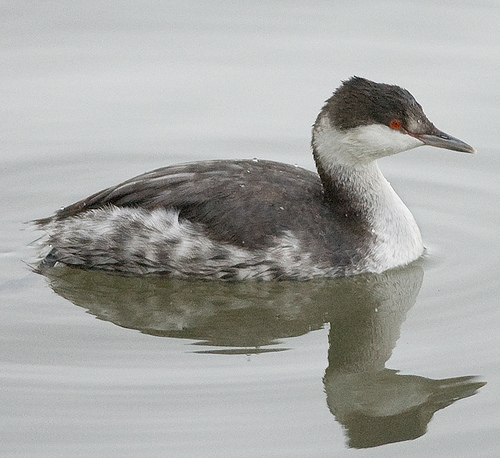
a bird with red eyes, a brown head and back and white neck on the under side.
red-eyed medium sized bird with white breast, brown-gray back and nape, short bill of it's size.
this bird has red eyes, a dark grey beak, dark grey crown, white throat, dark gray primaries and white secondaries.
this bird is white and black in color with a black beak, and black eye rings.
medium size gray, black, and white waterfowl with a dark gray crown, white neck, long beak, reddish eyes and dark gray back.
this is a dark gray bird with a white breast, pointy crown, and bright red eye.
this is a bird witting in the water with a grey speckled body with a mostly white neck and grey head.
this bird has a curved neck, white breast and red eyes.
the bird has a long throat that is curved and a curved bill.
this bird has a white neck and bright red eyering color
Species: Horned Grebe